Schäfflertanz

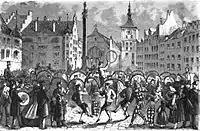
Schäfflertanz in Münich (1863); hoop spinner in the middle

After marching in various formations and performing standard figures, the final number is the barrel hoop swinging. The hoop swinger holds two hoops with shots of "schnapps" on the inside. The idea is to swing the hoops in intricate ways without spilling the schnapps (relying on the centrifugal force).